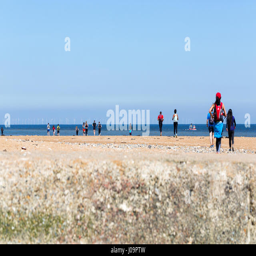
group of real young people women and men run on the beach